Rainbow plaque

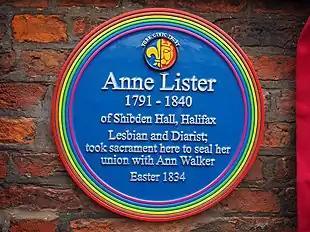
Rainbow plaque outside Holy Trinity Church, Goodramgate, York, dedicated to Anne Lister and Ann Walker

The rainbow plaque programme was initiated in 2018 by York Civic Trust and the York LGBT Forum to honour lesbian diarist Anne Lister (1791–1840) and her partner Ann Walker, with the first version of a plaque unveiled on 24 July 2018, replaced with amended wording including the word 'lesbian' in February 2019. Temporary cardboard plaques were also placed on key sites during LGBT pride campaigns in York in 2018 and Leeds in 2019.